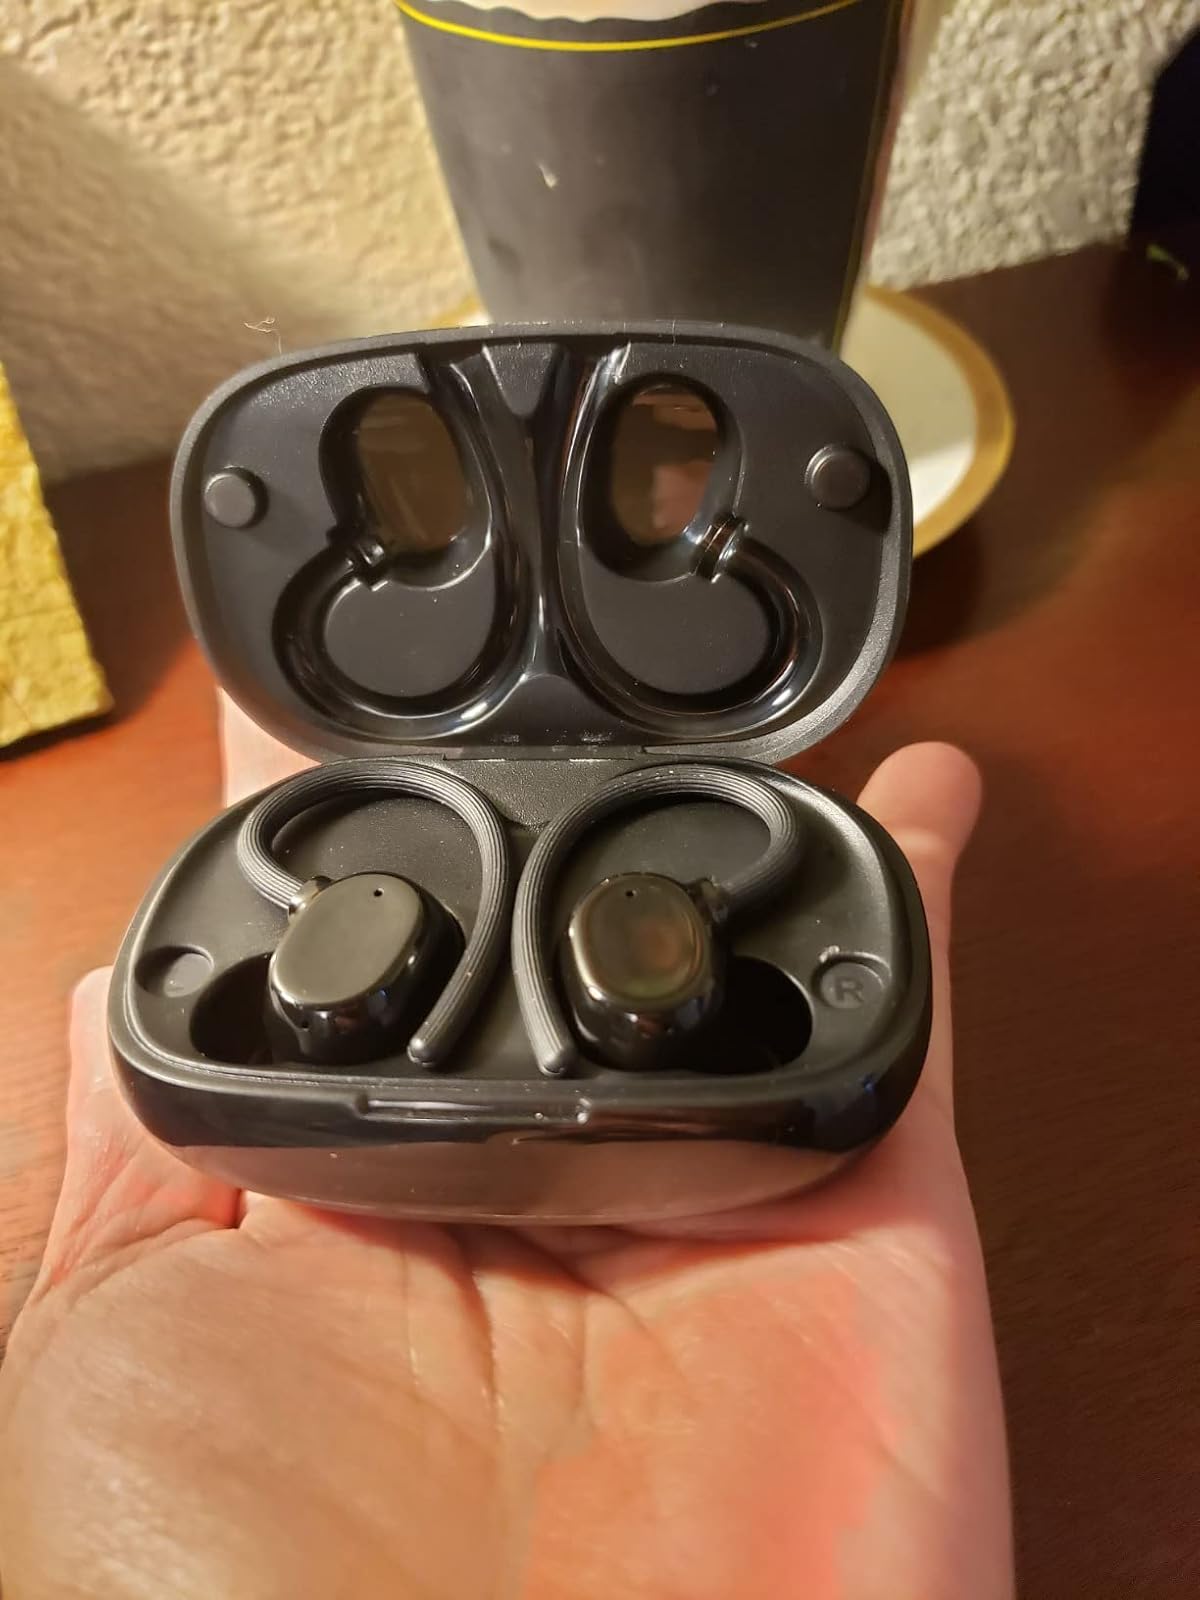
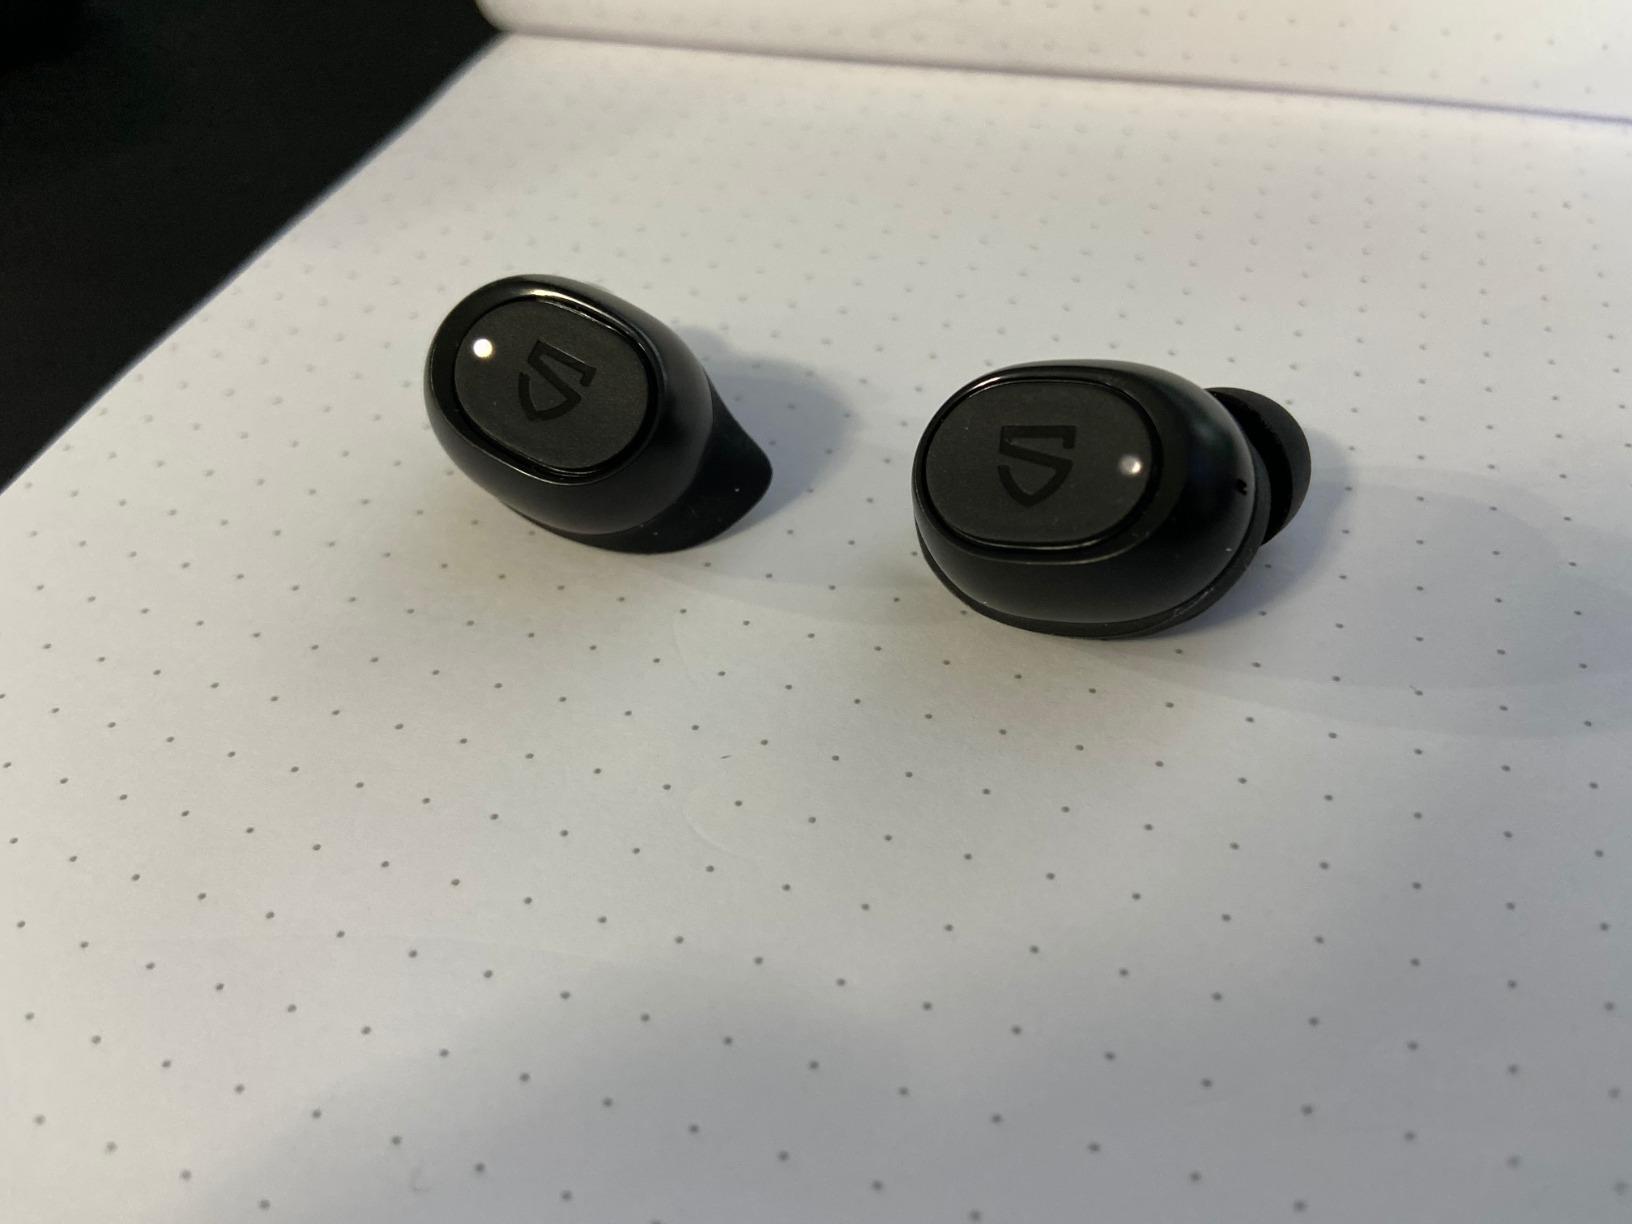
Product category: earbuds
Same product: no